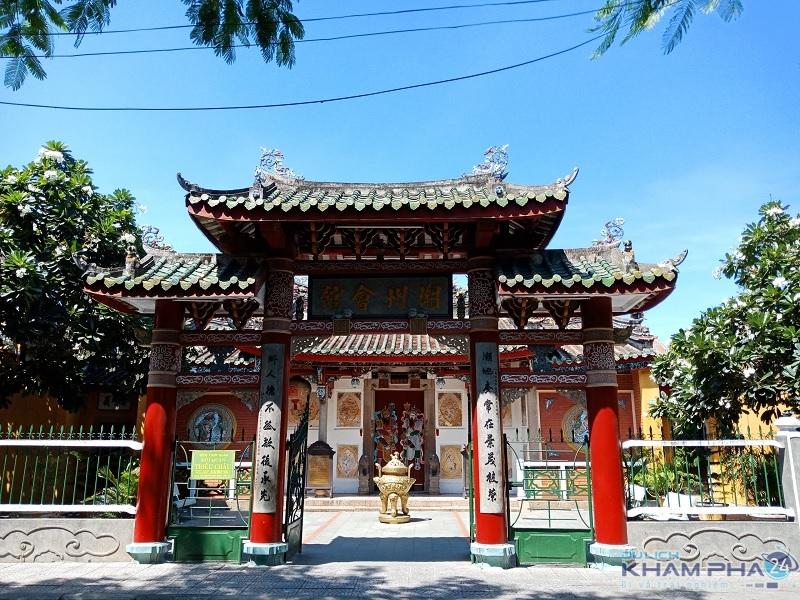
đây là khung cảnh bên ngoài một khu di tích lịch sử